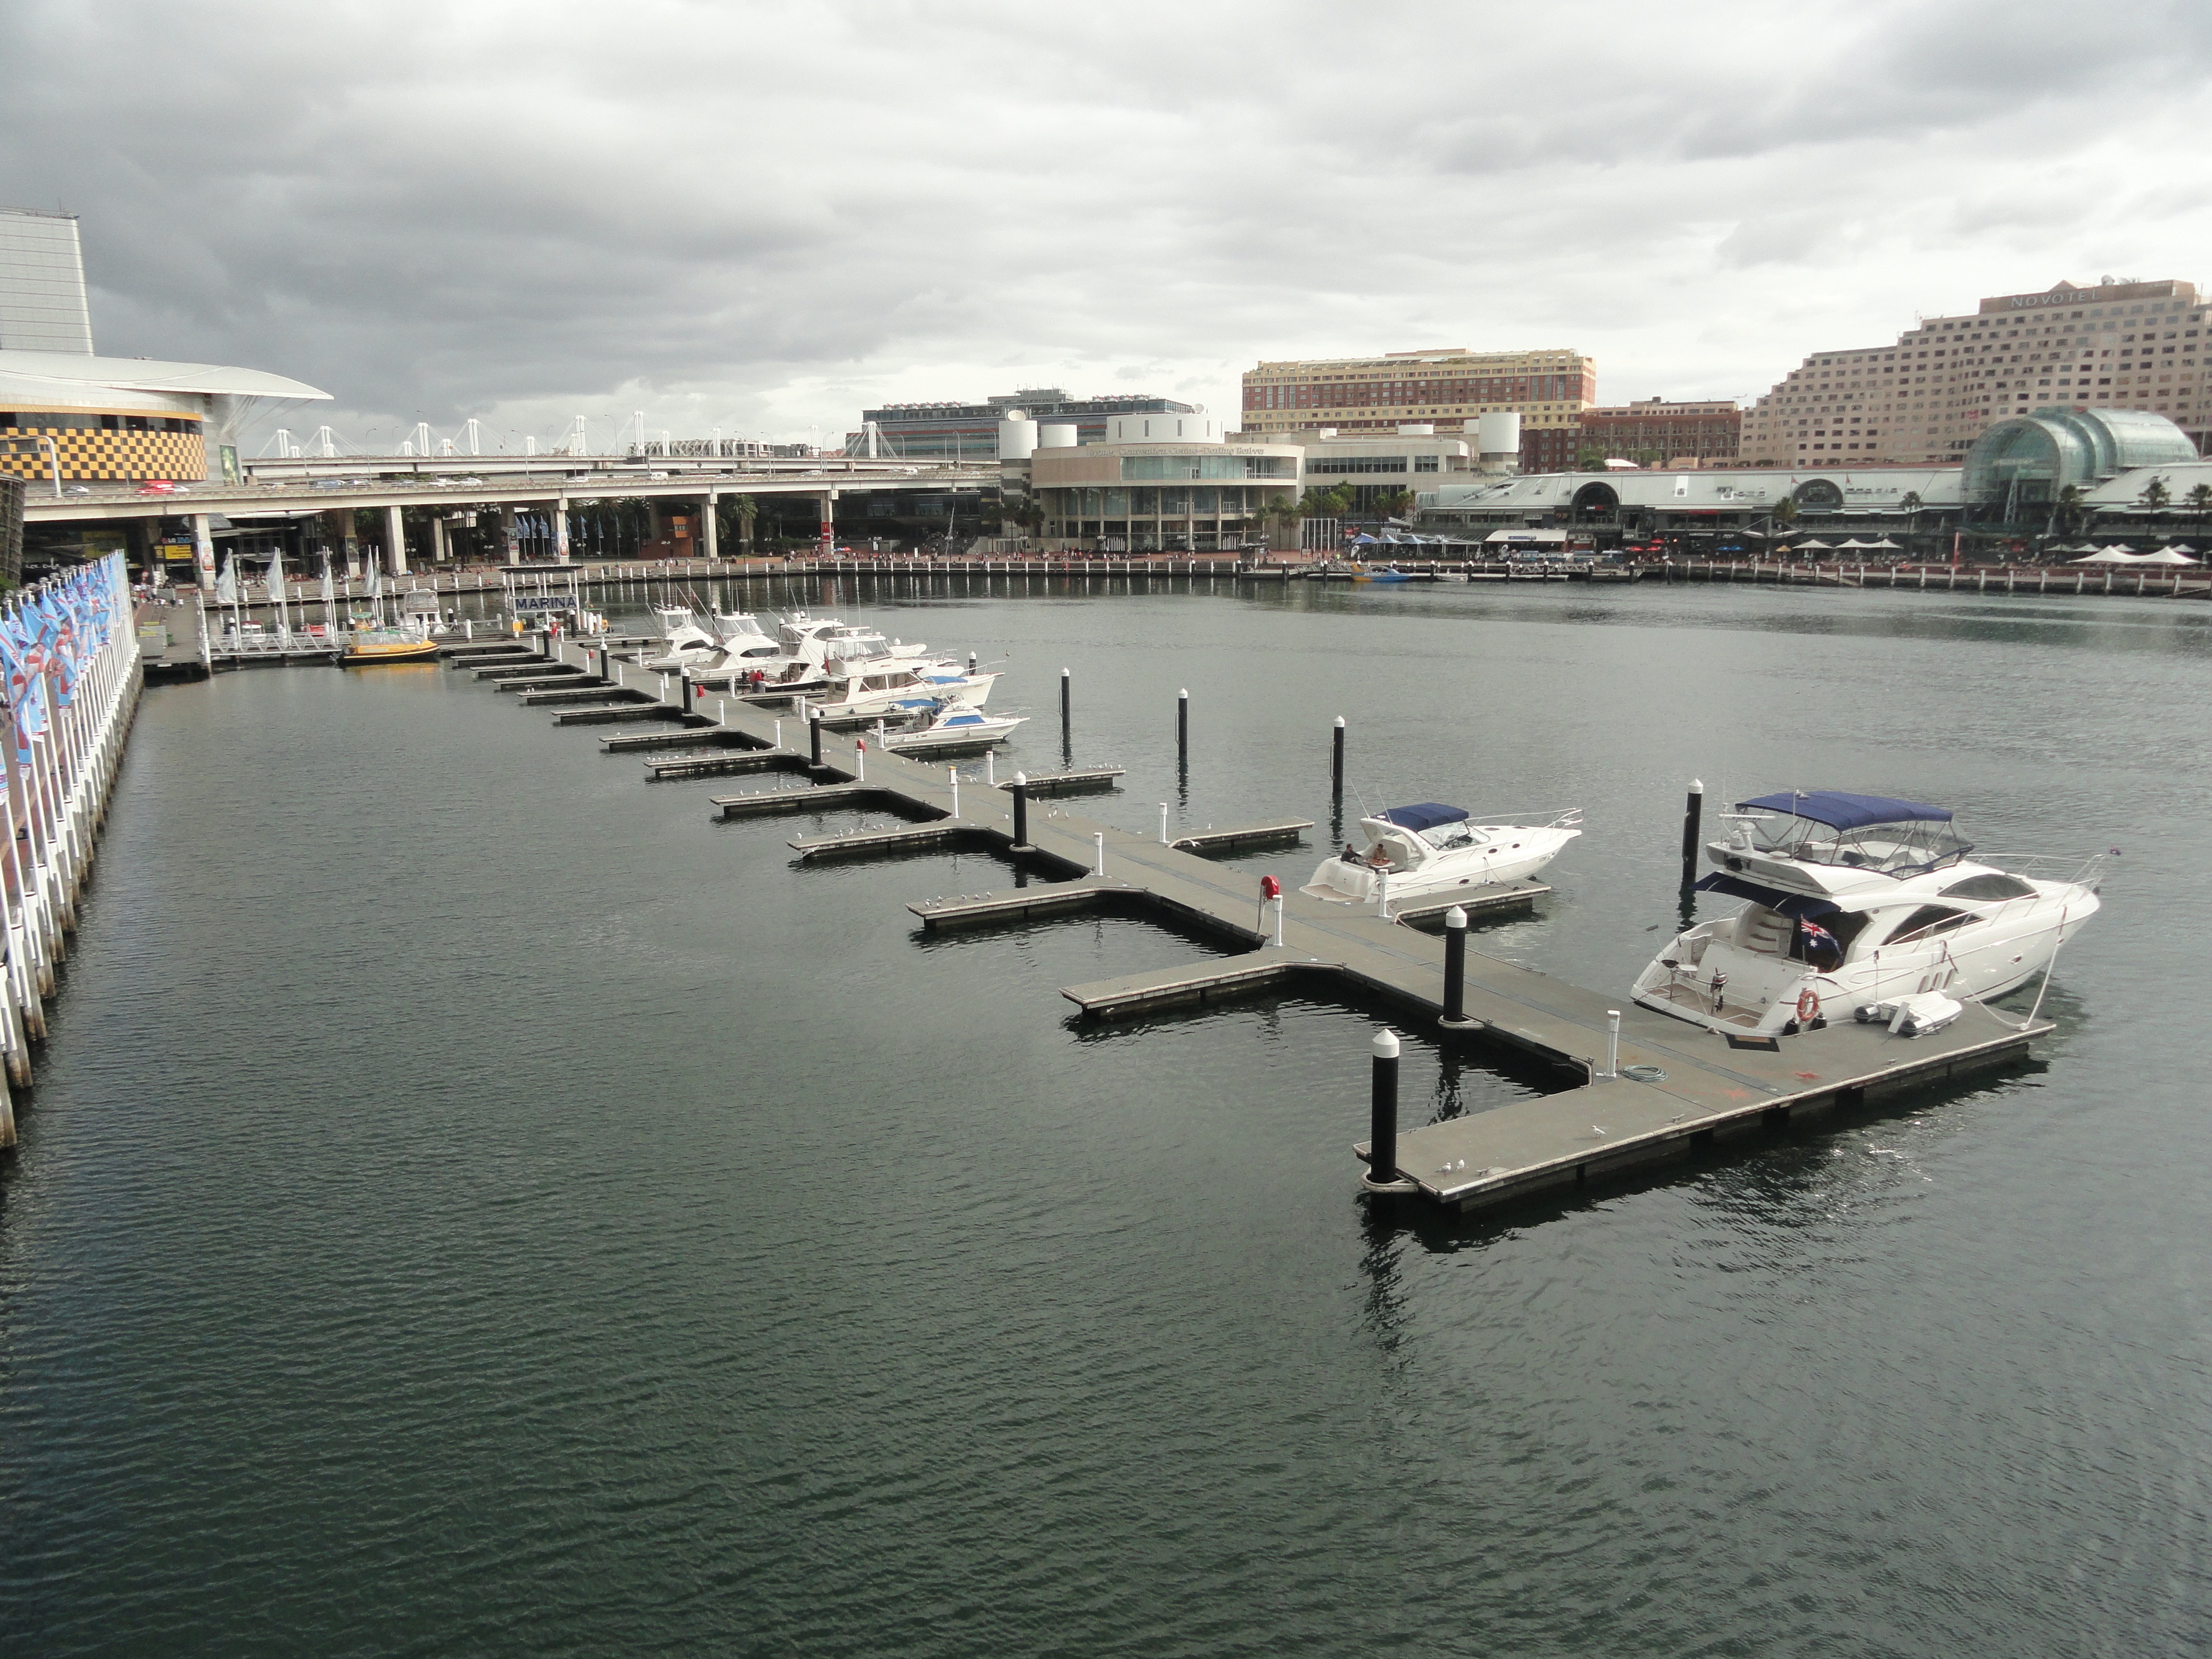
sea, coast, dock, boat, pier, vehicle, sydney, bay, harbor, harbour, marina, port, waterway, motorboat, speedboat, ferry, boating, boats, channel, passenger ship